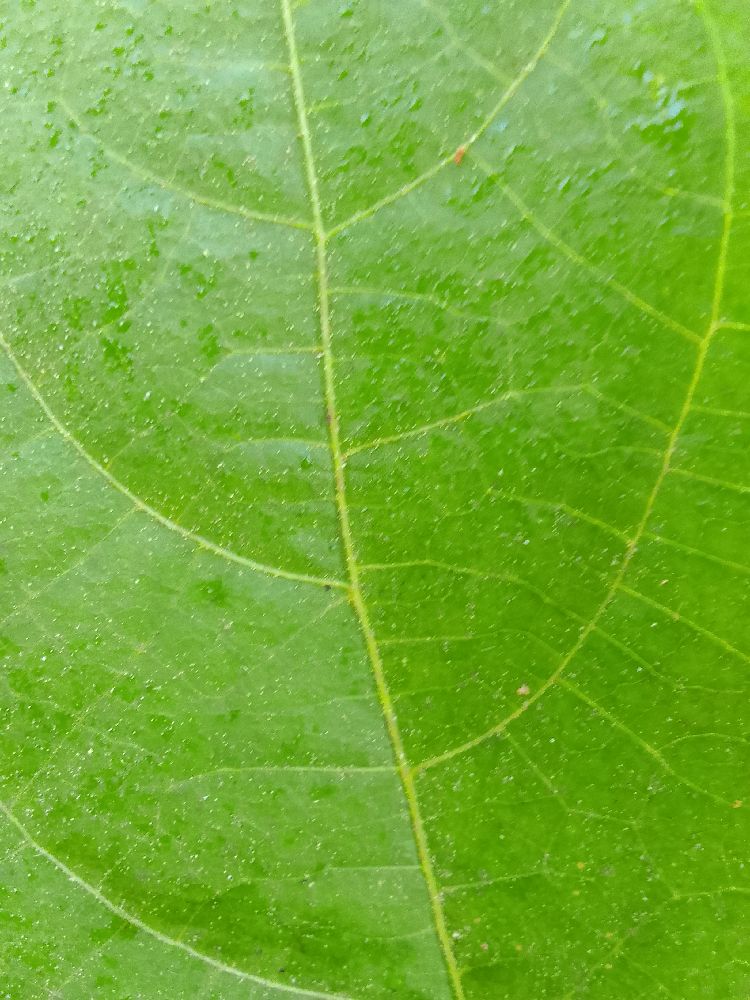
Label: healthy